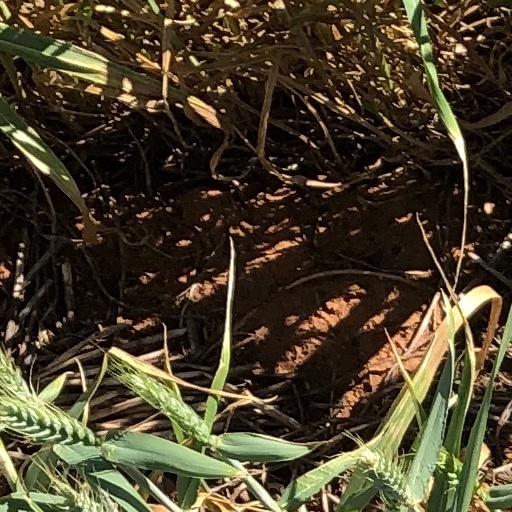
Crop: wheat